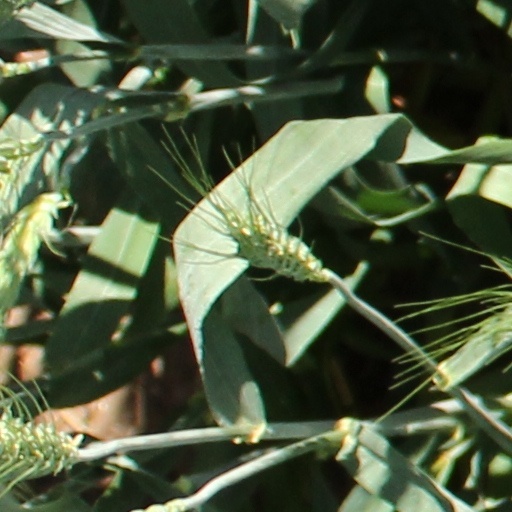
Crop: wheat